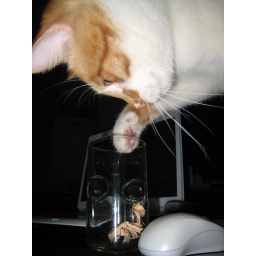
Ryuu-chan playing with a ball in a glass